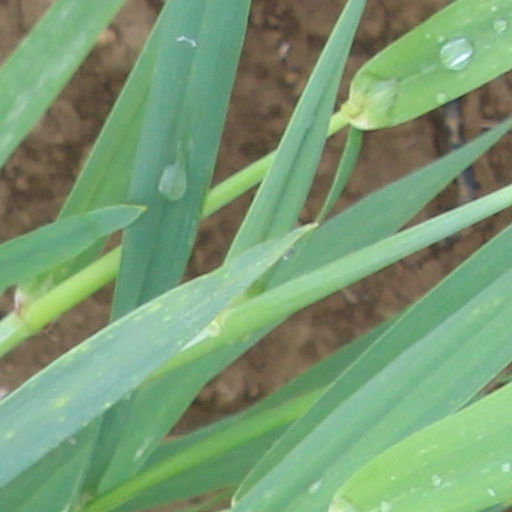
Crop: wheat